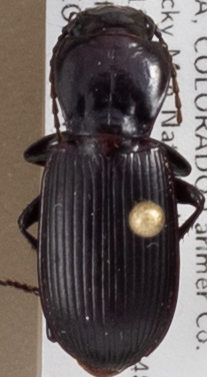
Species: Pterostichus protractus
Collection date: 2018-07-23
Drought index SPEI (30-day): -0.404
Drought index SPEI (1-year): -1.01
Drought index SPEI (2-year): -0.46